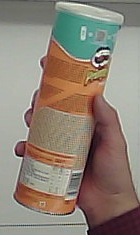
Product: pringles_paprika